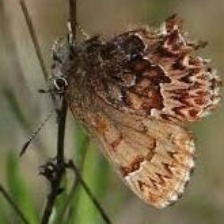
Species: EASTERN PINE ELFIN